Alexander del Mar

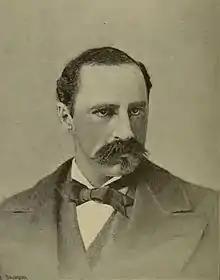
del Mar

Alexander del Mar (aka Alexander Del Mar and Alexander Delmar; August 9, 1836 – July 1, 1926) was an American political economist, historian, numismatist and author. He was the first Director of the Bureau of Statistics at the U.S. Treasury Department from 1866 to 1869.